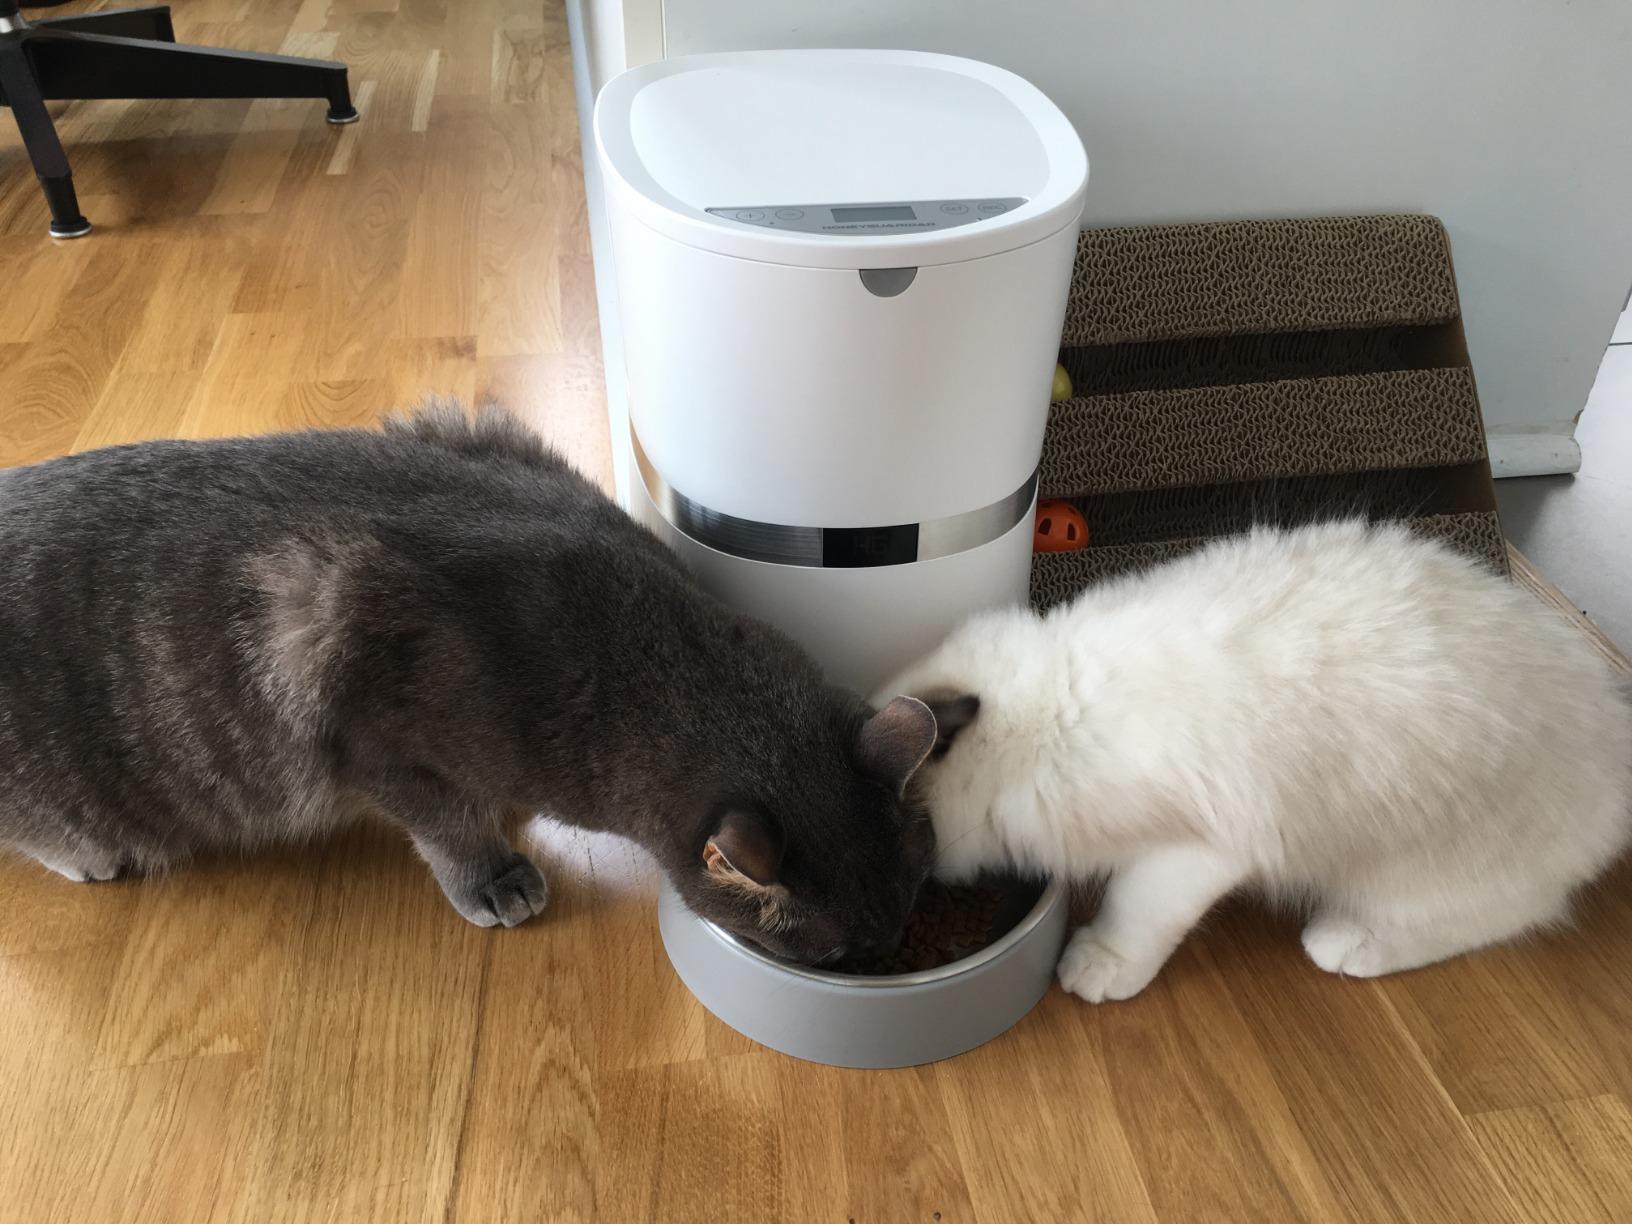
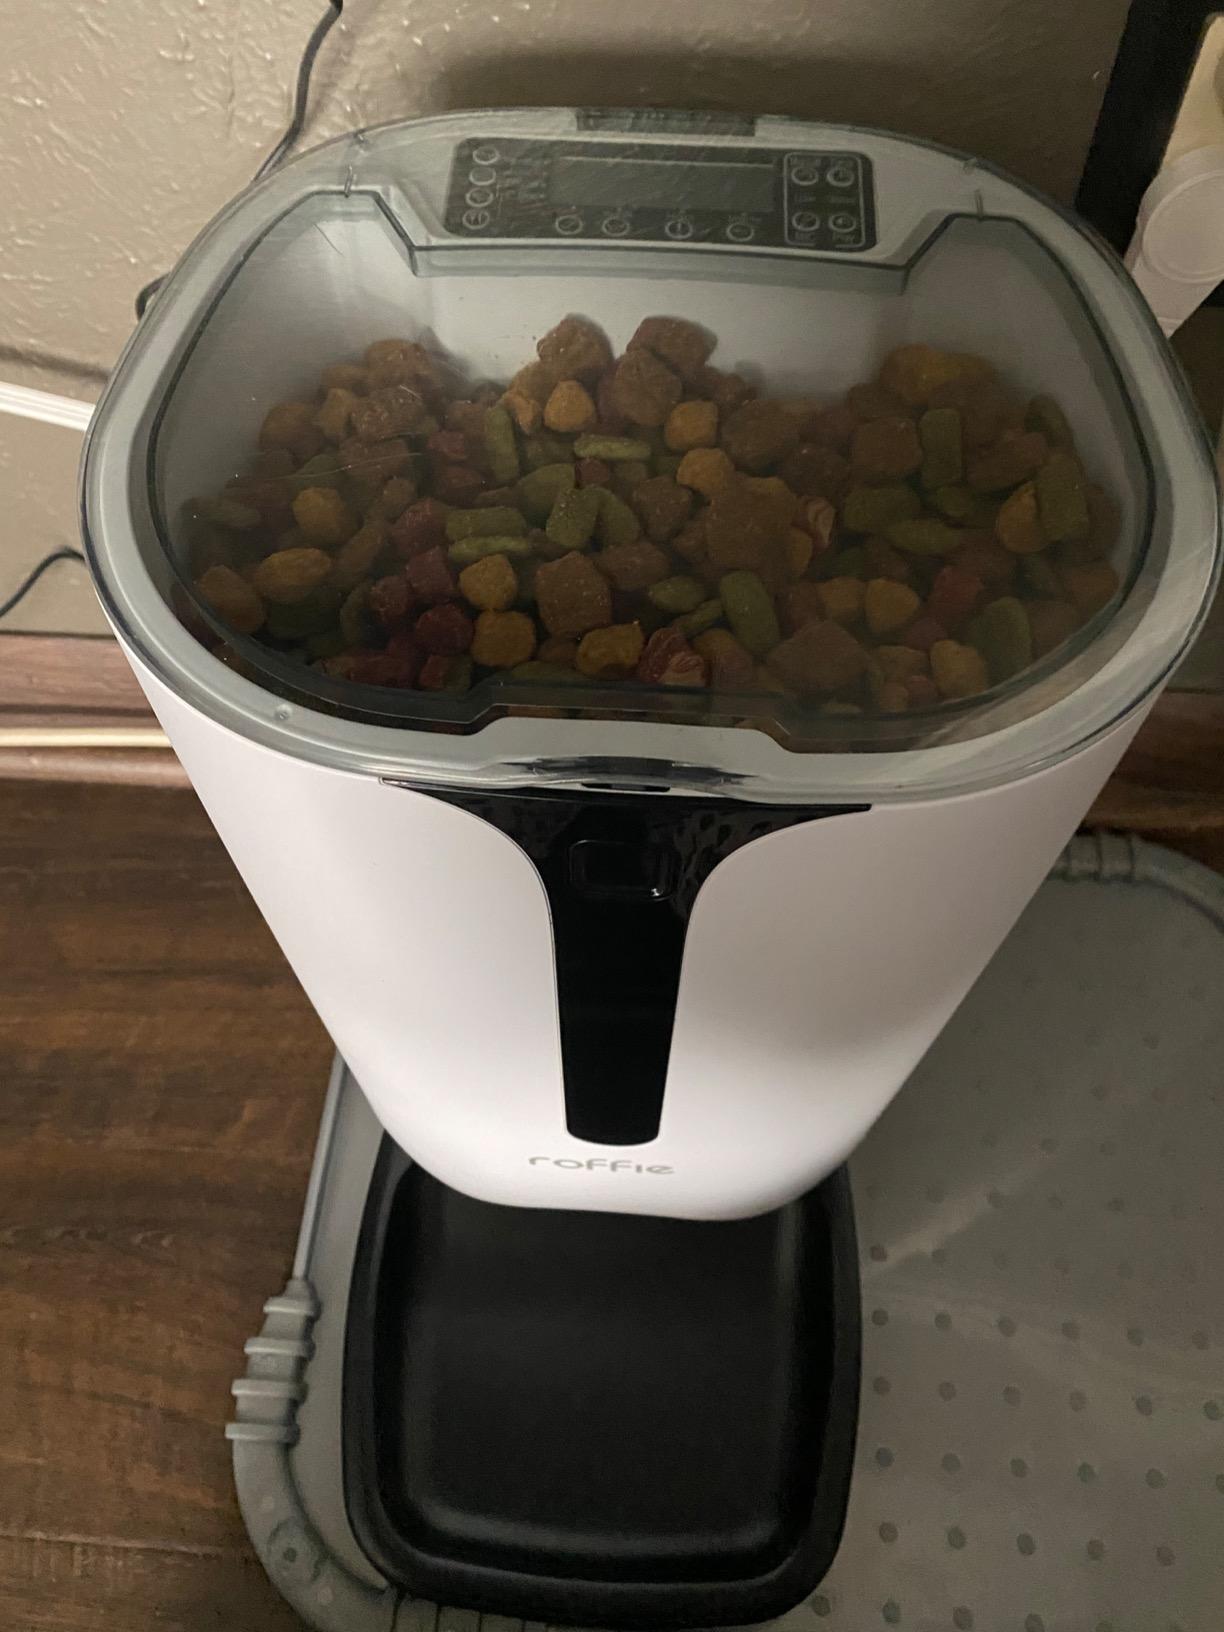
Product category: items_feeder
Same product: no